New Orleans

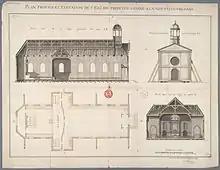
1724 plan for Saint Louis Parish Church, New Orleans, Louisiana, by Adrien de Pauger

New Orleans quickly emerged as a cultural and commercial hub in French Louisiana. Its position as a key port made it the gateway for goods moving between the interior of North America and the Atlantic world. Institutions like the Ursuline sisters, founded in 1727 by nuns sponsored by the Company of the Indies, reflected the city's integration into French religious and educational networks. The convent educated girls and remains foundational to several modern schools in the city. Early city planning and architecture were shaped by military engineers like Pierre Le Blond de Tour and Adrien de Pauger, whose designs laid out the enduring street grid and fortifications. By the 1740s, public works programs under engineer Ignace François Broutin transformed the city's architecture, blending colonial governance with a distinct Creole character.